Key Exchange

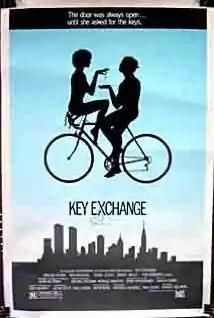
Theatrical release poster

Key Exchange is a 1985 American romantic comedy film directed by Barnet Kellman and starring Brooke Adams as Lisa. The film is based on a play by Kevin Wade. The film was released by 20th Century Fox on August 14, 1985.